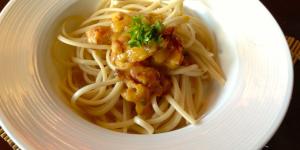
espaguetis a la naranja